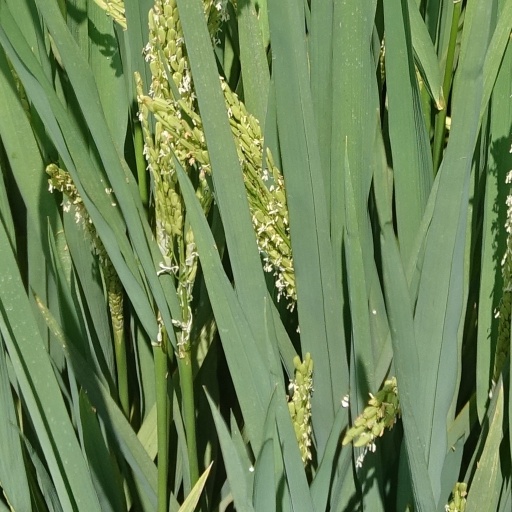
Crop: rice